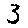
Label: 3